Richard Parker (mutineer)

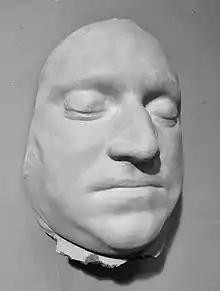
A death mask of Parker taken shortly after his death

Richard Parker (16 April 1767 – 30 June 1797) was an English sailor executed for his role as president of the so-called "Floating Republic", a naval mutiny in the Royal Navy which took place at the Nore between 12 May and 16 June 1797.